Mondrian Collection

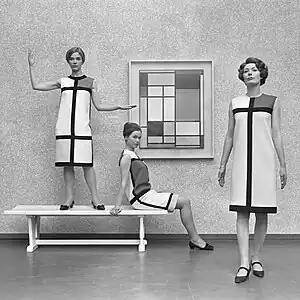
Mondrian dresses by Yves St Laurent (1966)

The Mondrian Collection was designed by French fashion designer Yves Saint Laurent (1936–2008) in 1965. This collection was a homage to the work of several modernistic artists. Part of this collection were six cocktail dresses that were inspired by the paintings of Piet Mondrian (1872–1944). Because these six shift dresses played a major role in this collection, the collection is called the Mondrian Collection. In academic literature it has been questioned whether this name fully covers the aim of the collection, since there are other artists who inspired Saint Laurent such as Poliakoff and Malevich. However, Mondrian seemed to play a leading role in this collection. The dresses were famously accessorized with low-heeled, black pumps with large, geometric-looking metallic buckles across the vamp, produced by Roger Vivier.